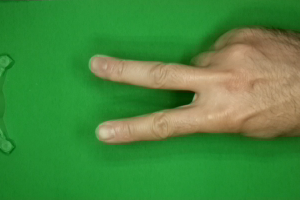
Label: scissors